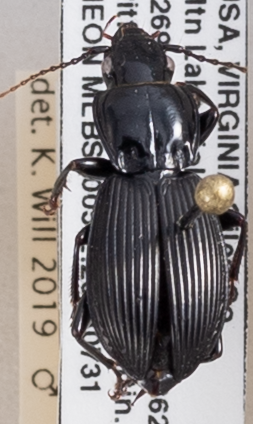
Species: Pterostichus coracinus
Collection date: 2018-07-31
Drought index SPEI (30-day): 0.41
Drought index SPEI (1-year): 0.428
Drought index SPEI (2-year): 0.476